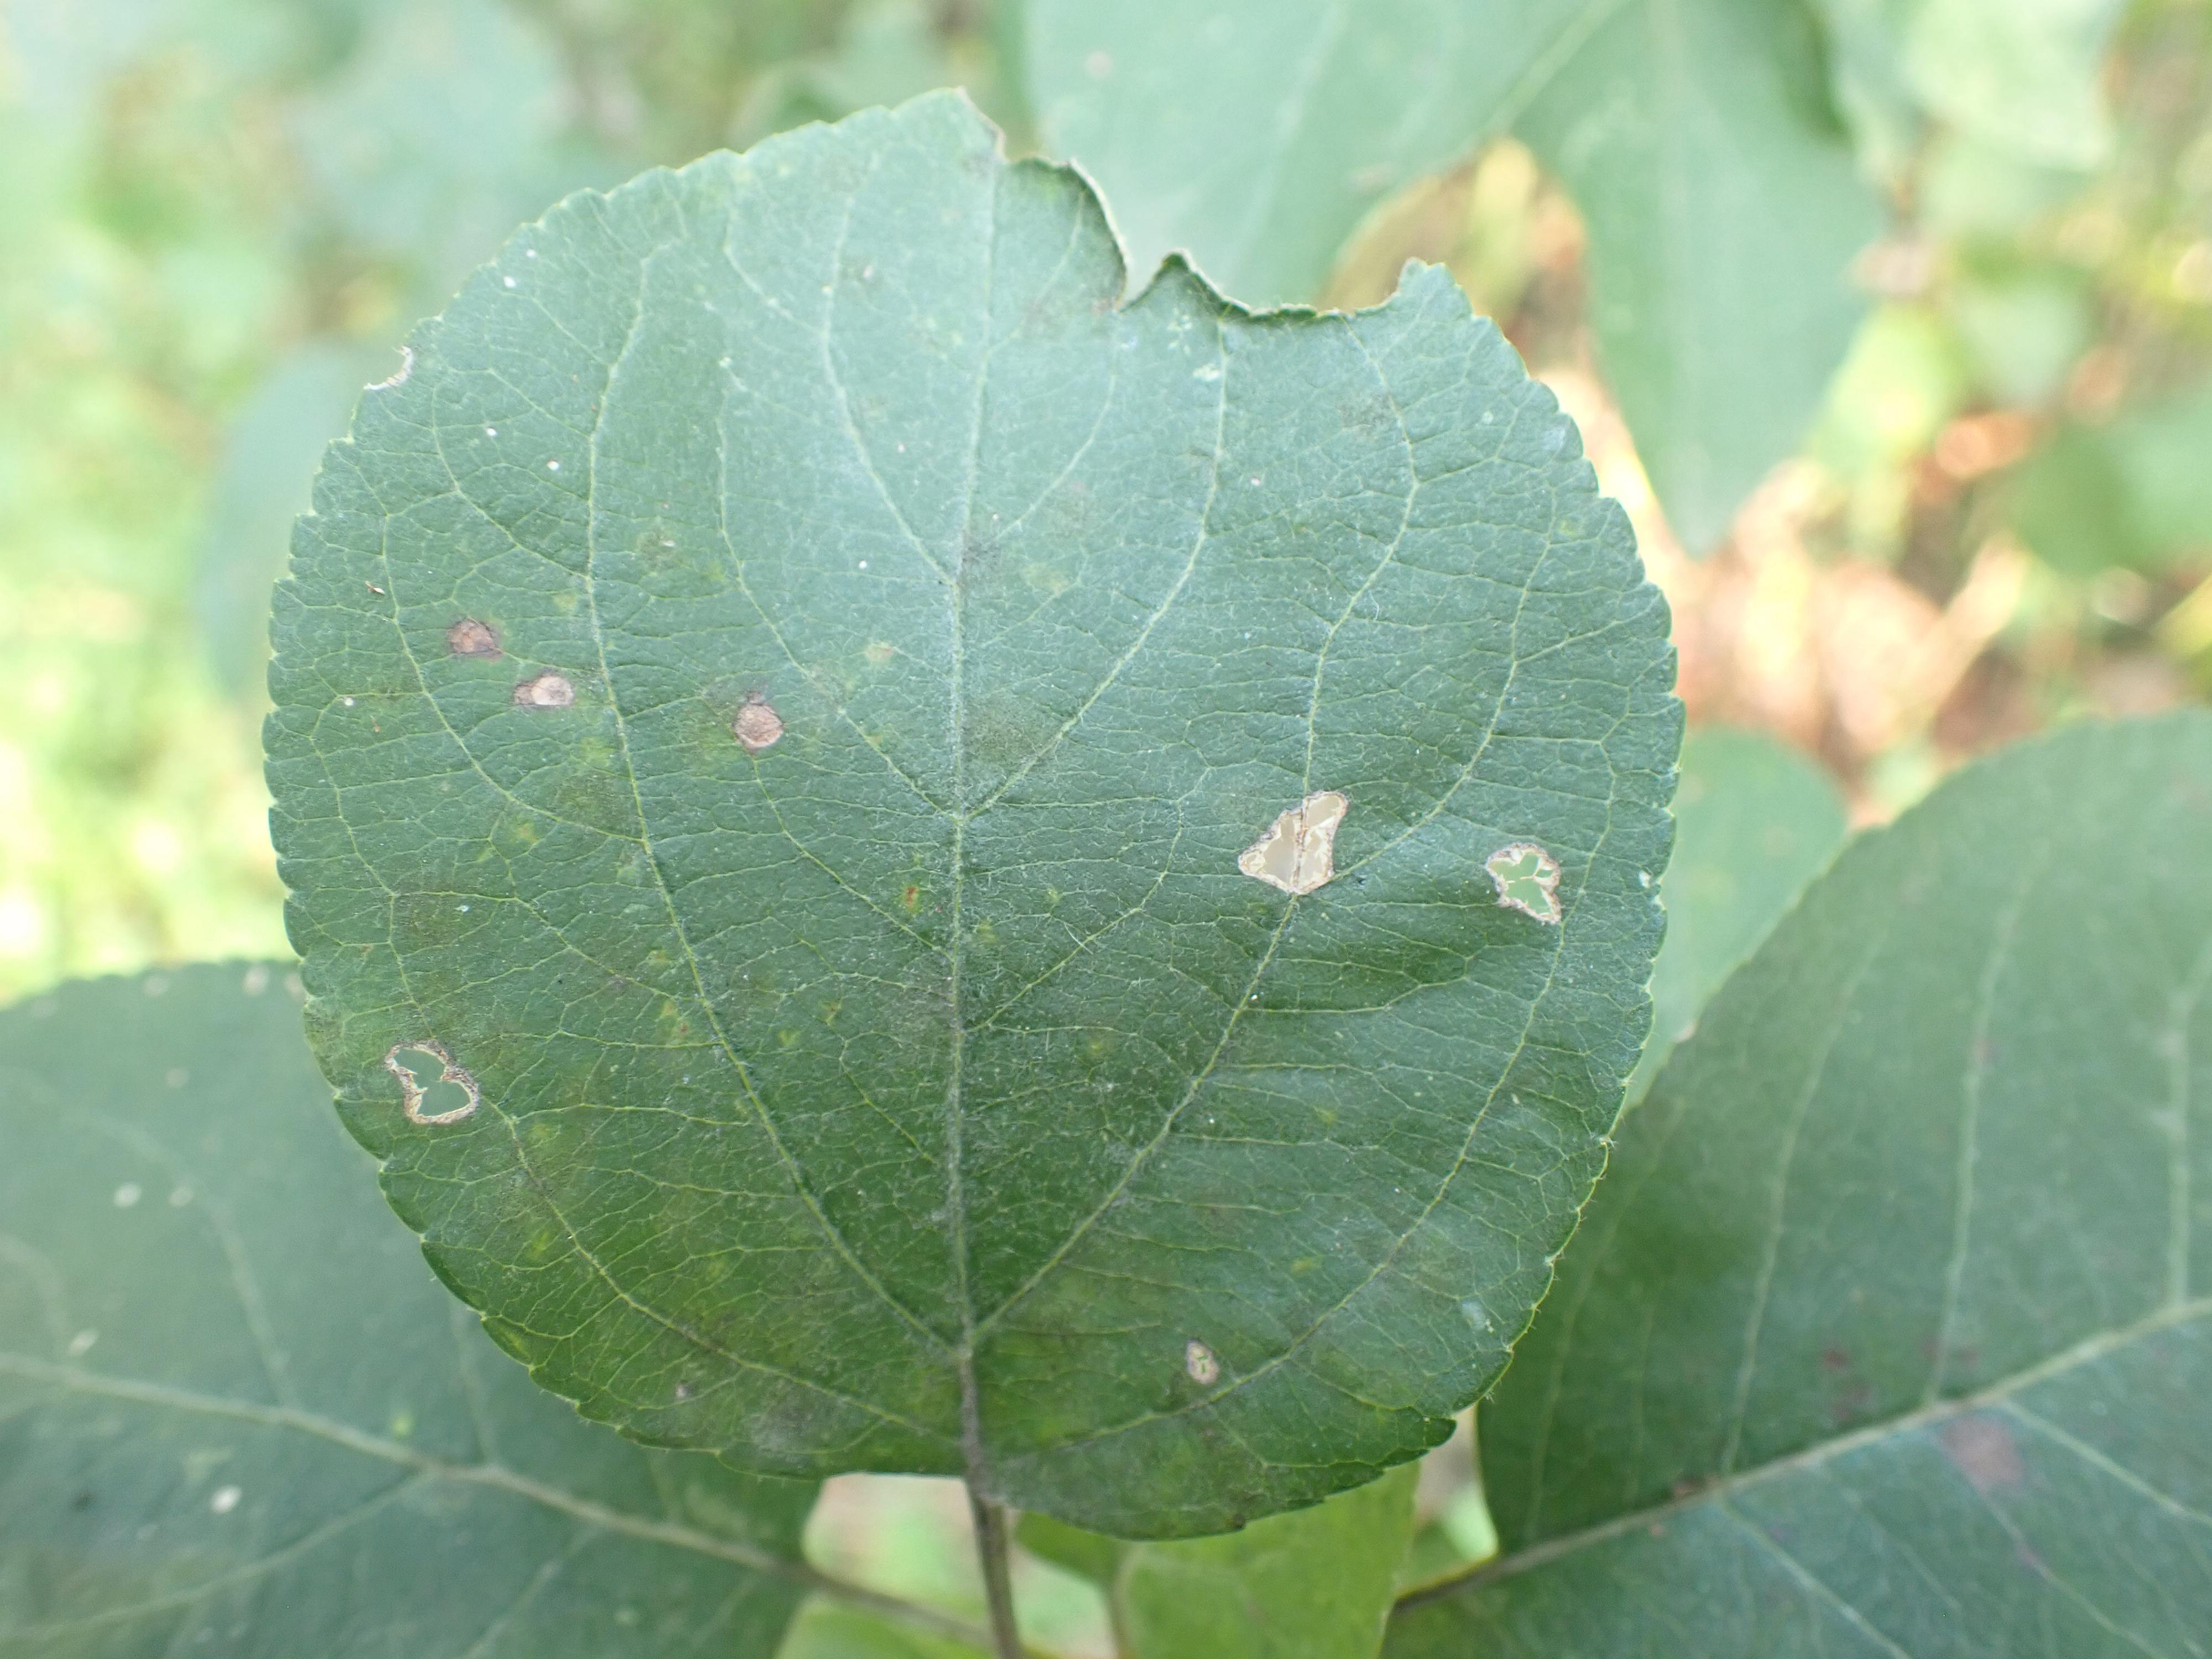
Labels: scab, frog_eye_leaf_spot